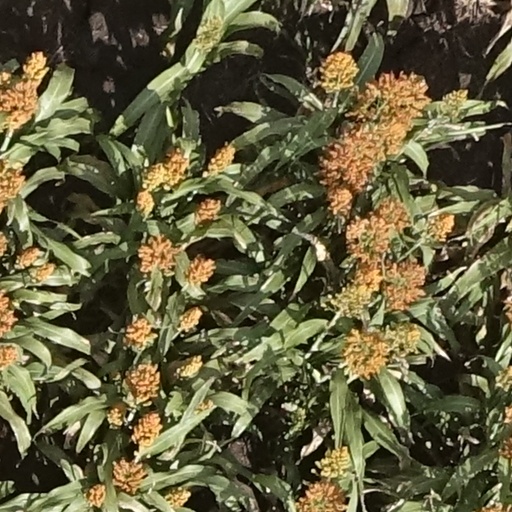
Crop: sorghum